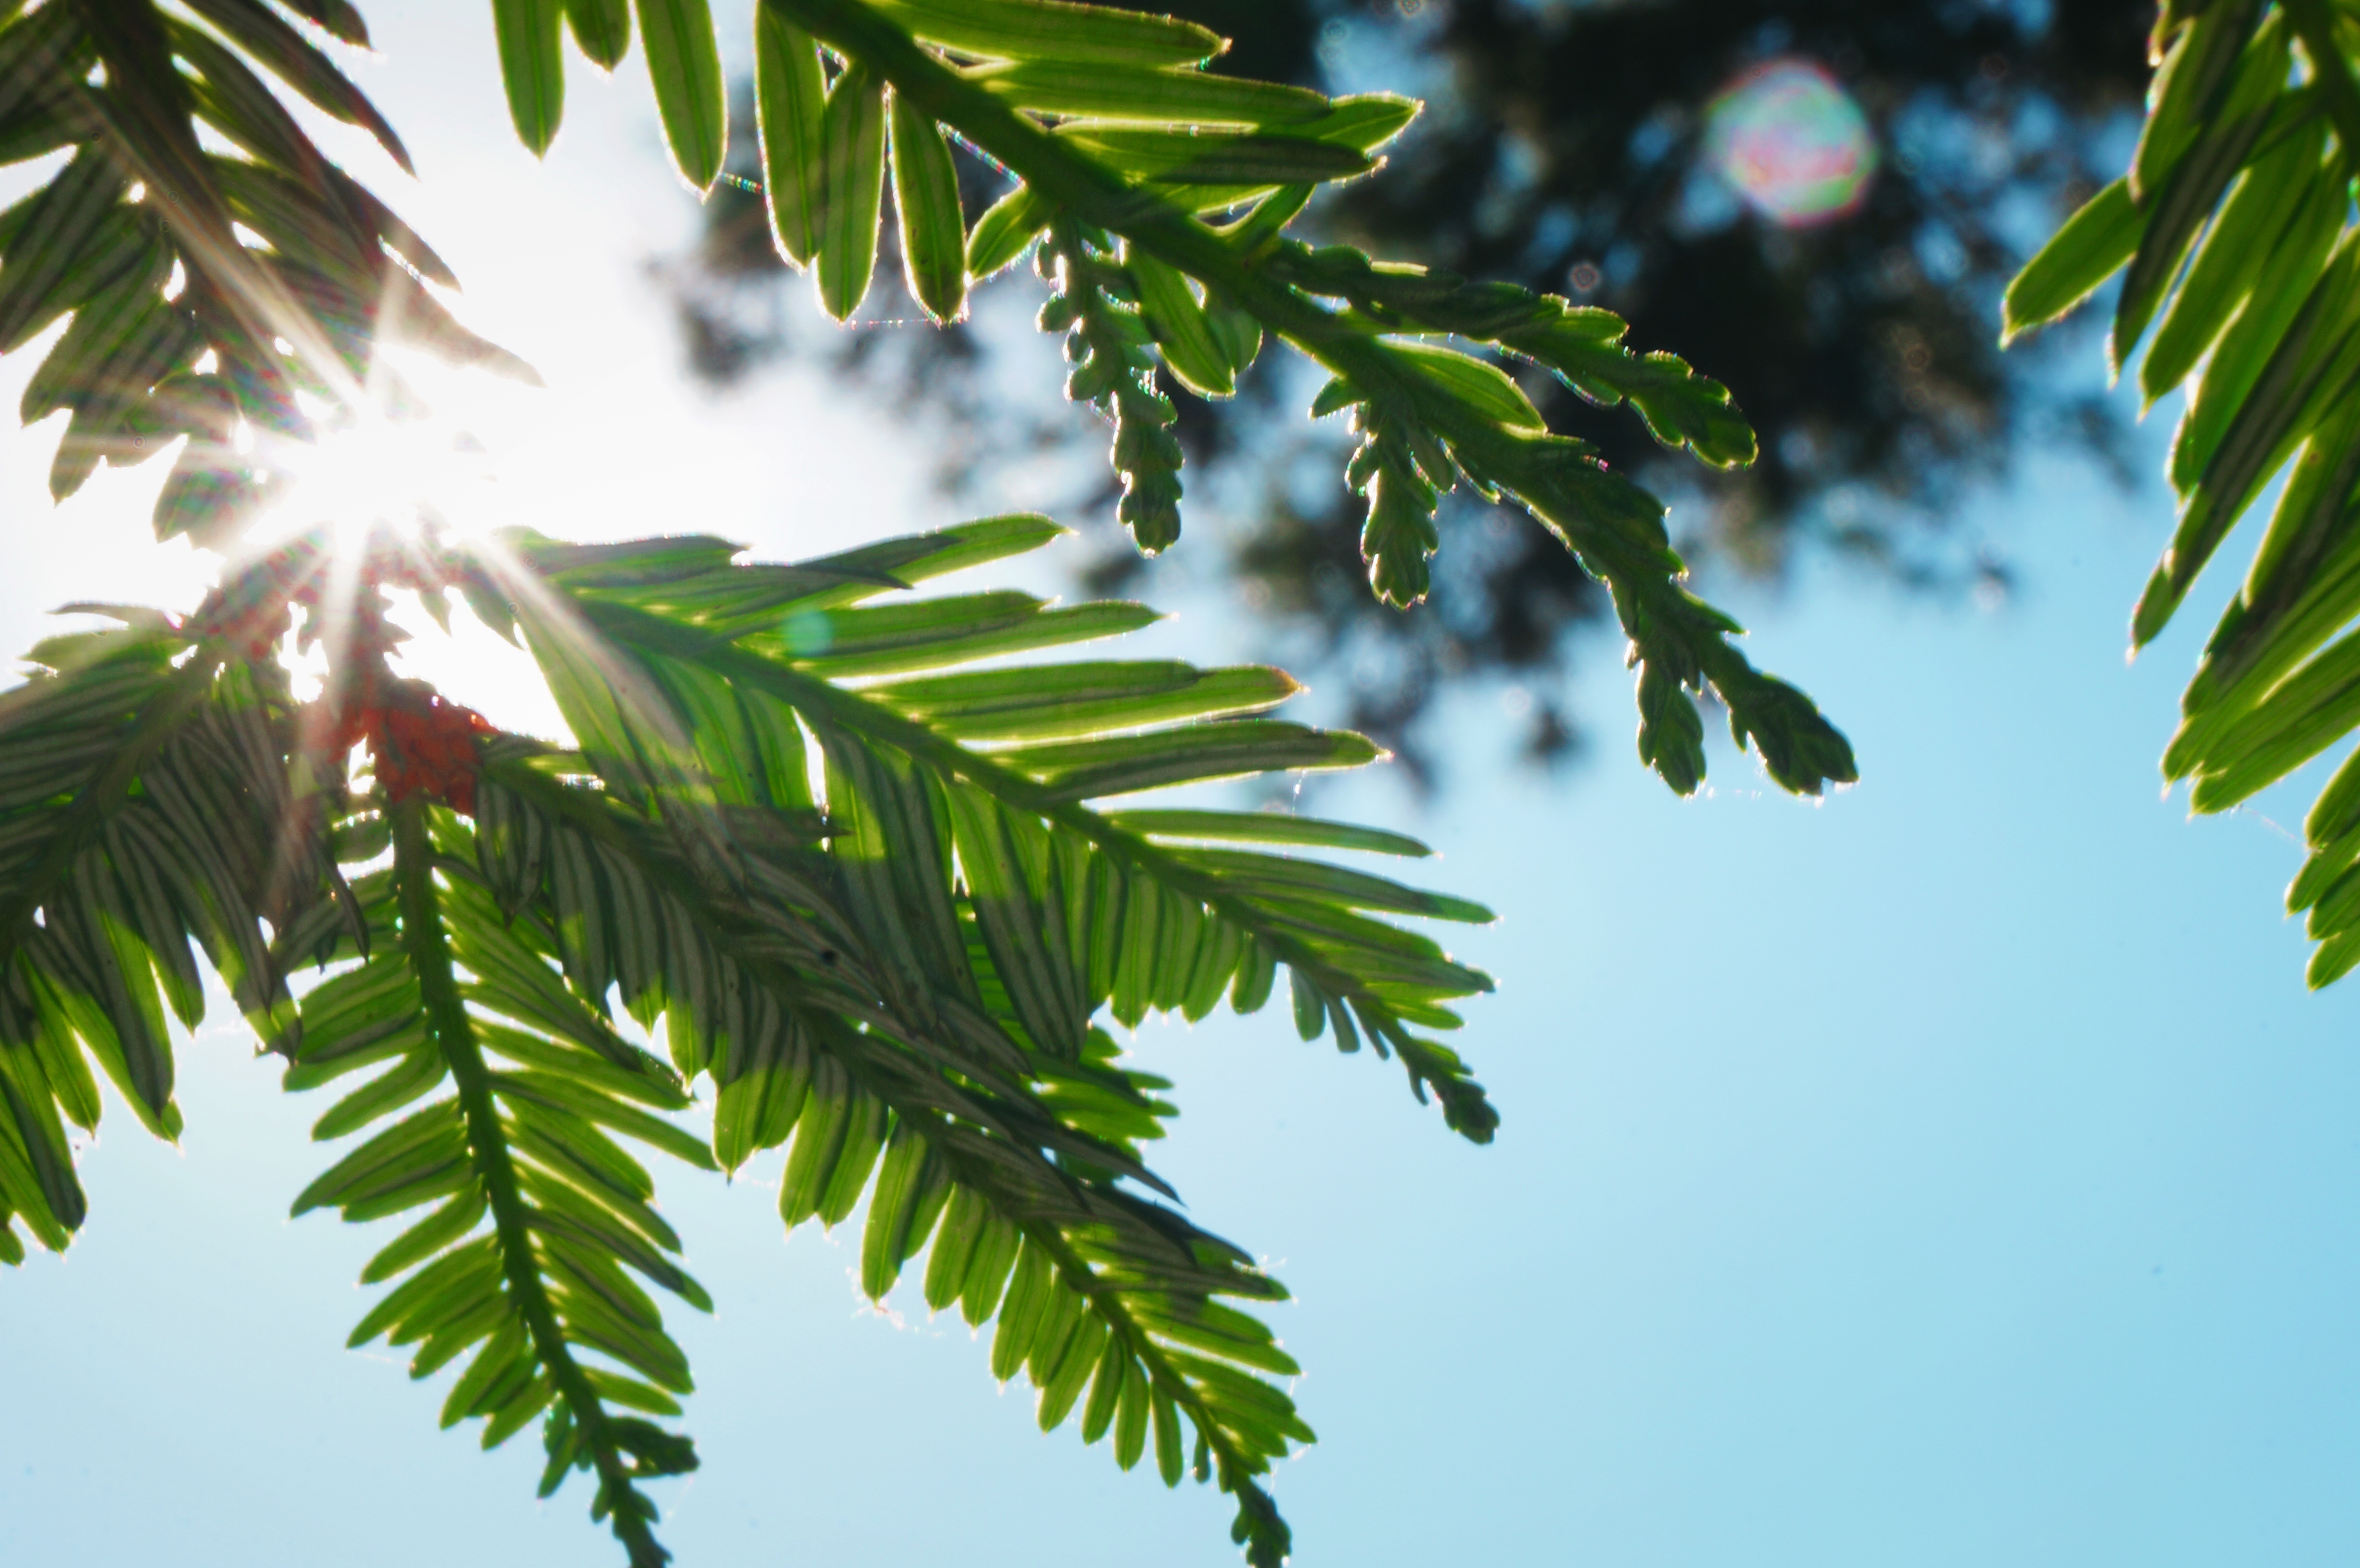
tree, branch, plant, sunlight, leaf, flower, green, jungle, evergreen, botany, fir, spruce, flowering plant, woody plant, land plant, arecales, palm family